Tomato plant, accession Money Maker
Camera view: horizontal (90 deg, fisheye); turntable rotation: 240 degrees
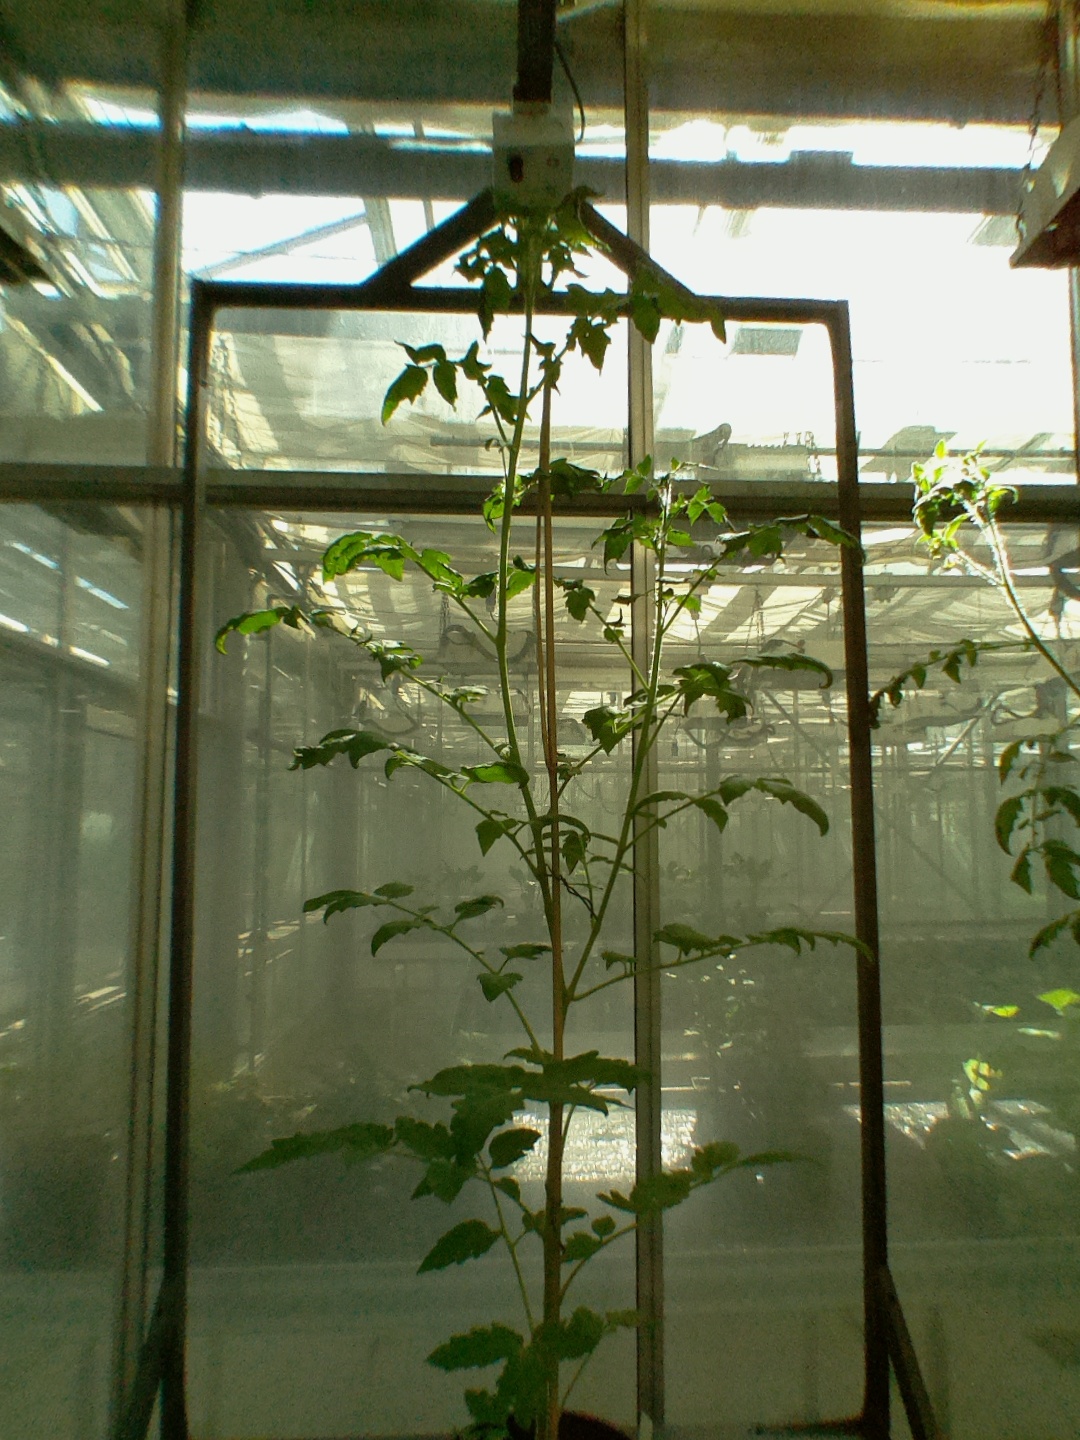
BBCH growth stage 60: First flowers open